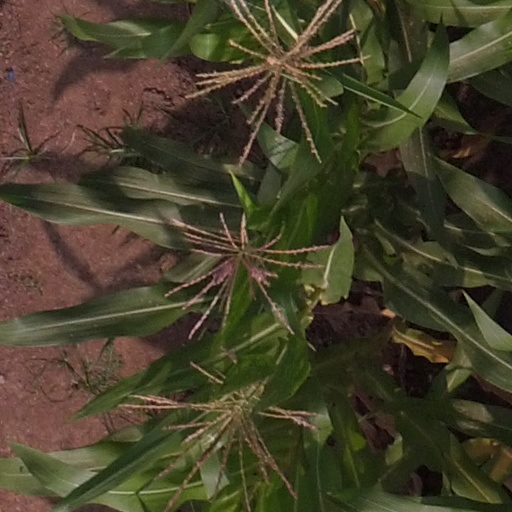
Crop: maize; corn